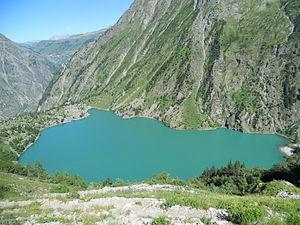
Le Lac Lauvitel depuis le chemin menant au lac de Plan Vianney
Le Bourg-d'Oisans est une commune française située dans le département de l'Isère en région Auvergne-Rhône-Alpes.